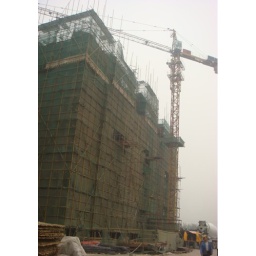
Building #2: Ceiling concrete pouring of Unit 1-17 on 8th floor in progress, wall concrete pouring of Unit 18-31 on 8th floor in progress